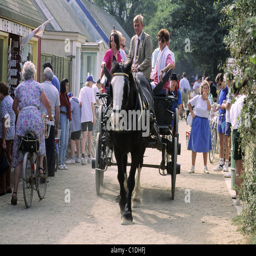
only bikes and carriages are allowed to drive